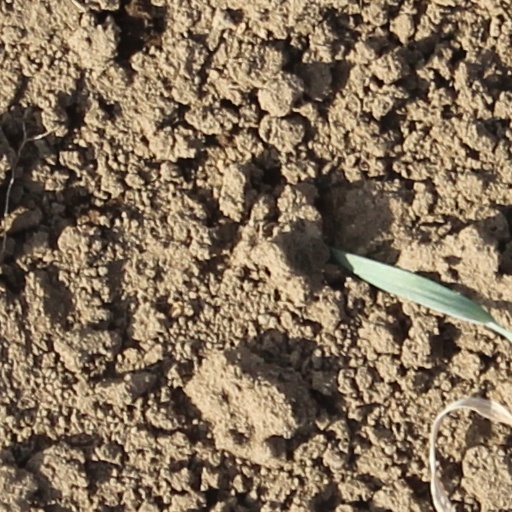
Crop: wheat